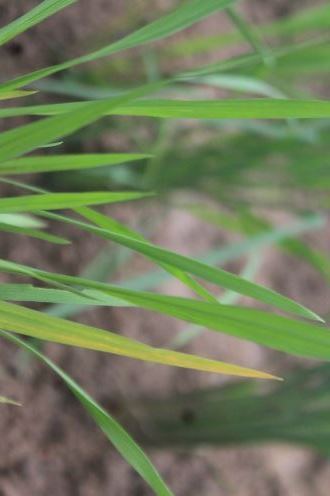
Disease: Tungro